Redmi Note 9

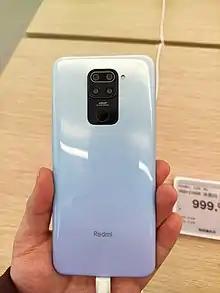
Redmi 10X 4G (Redmi Note 9) in Polar White

Redmi Note 9 is a line of Android-based smartphones as part of the Redmi Note series by Redmi, a sub-brand of Xiaomi Inc.